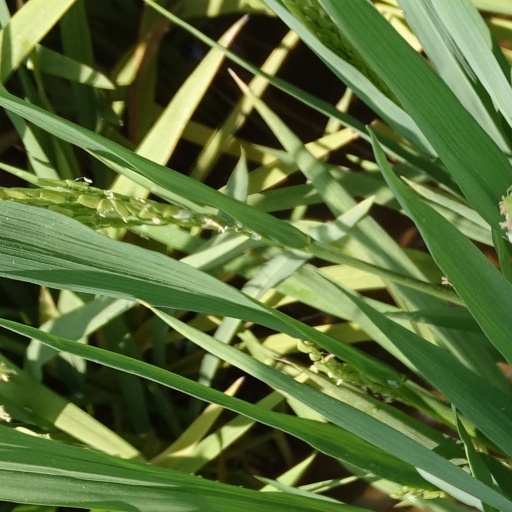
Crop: rice